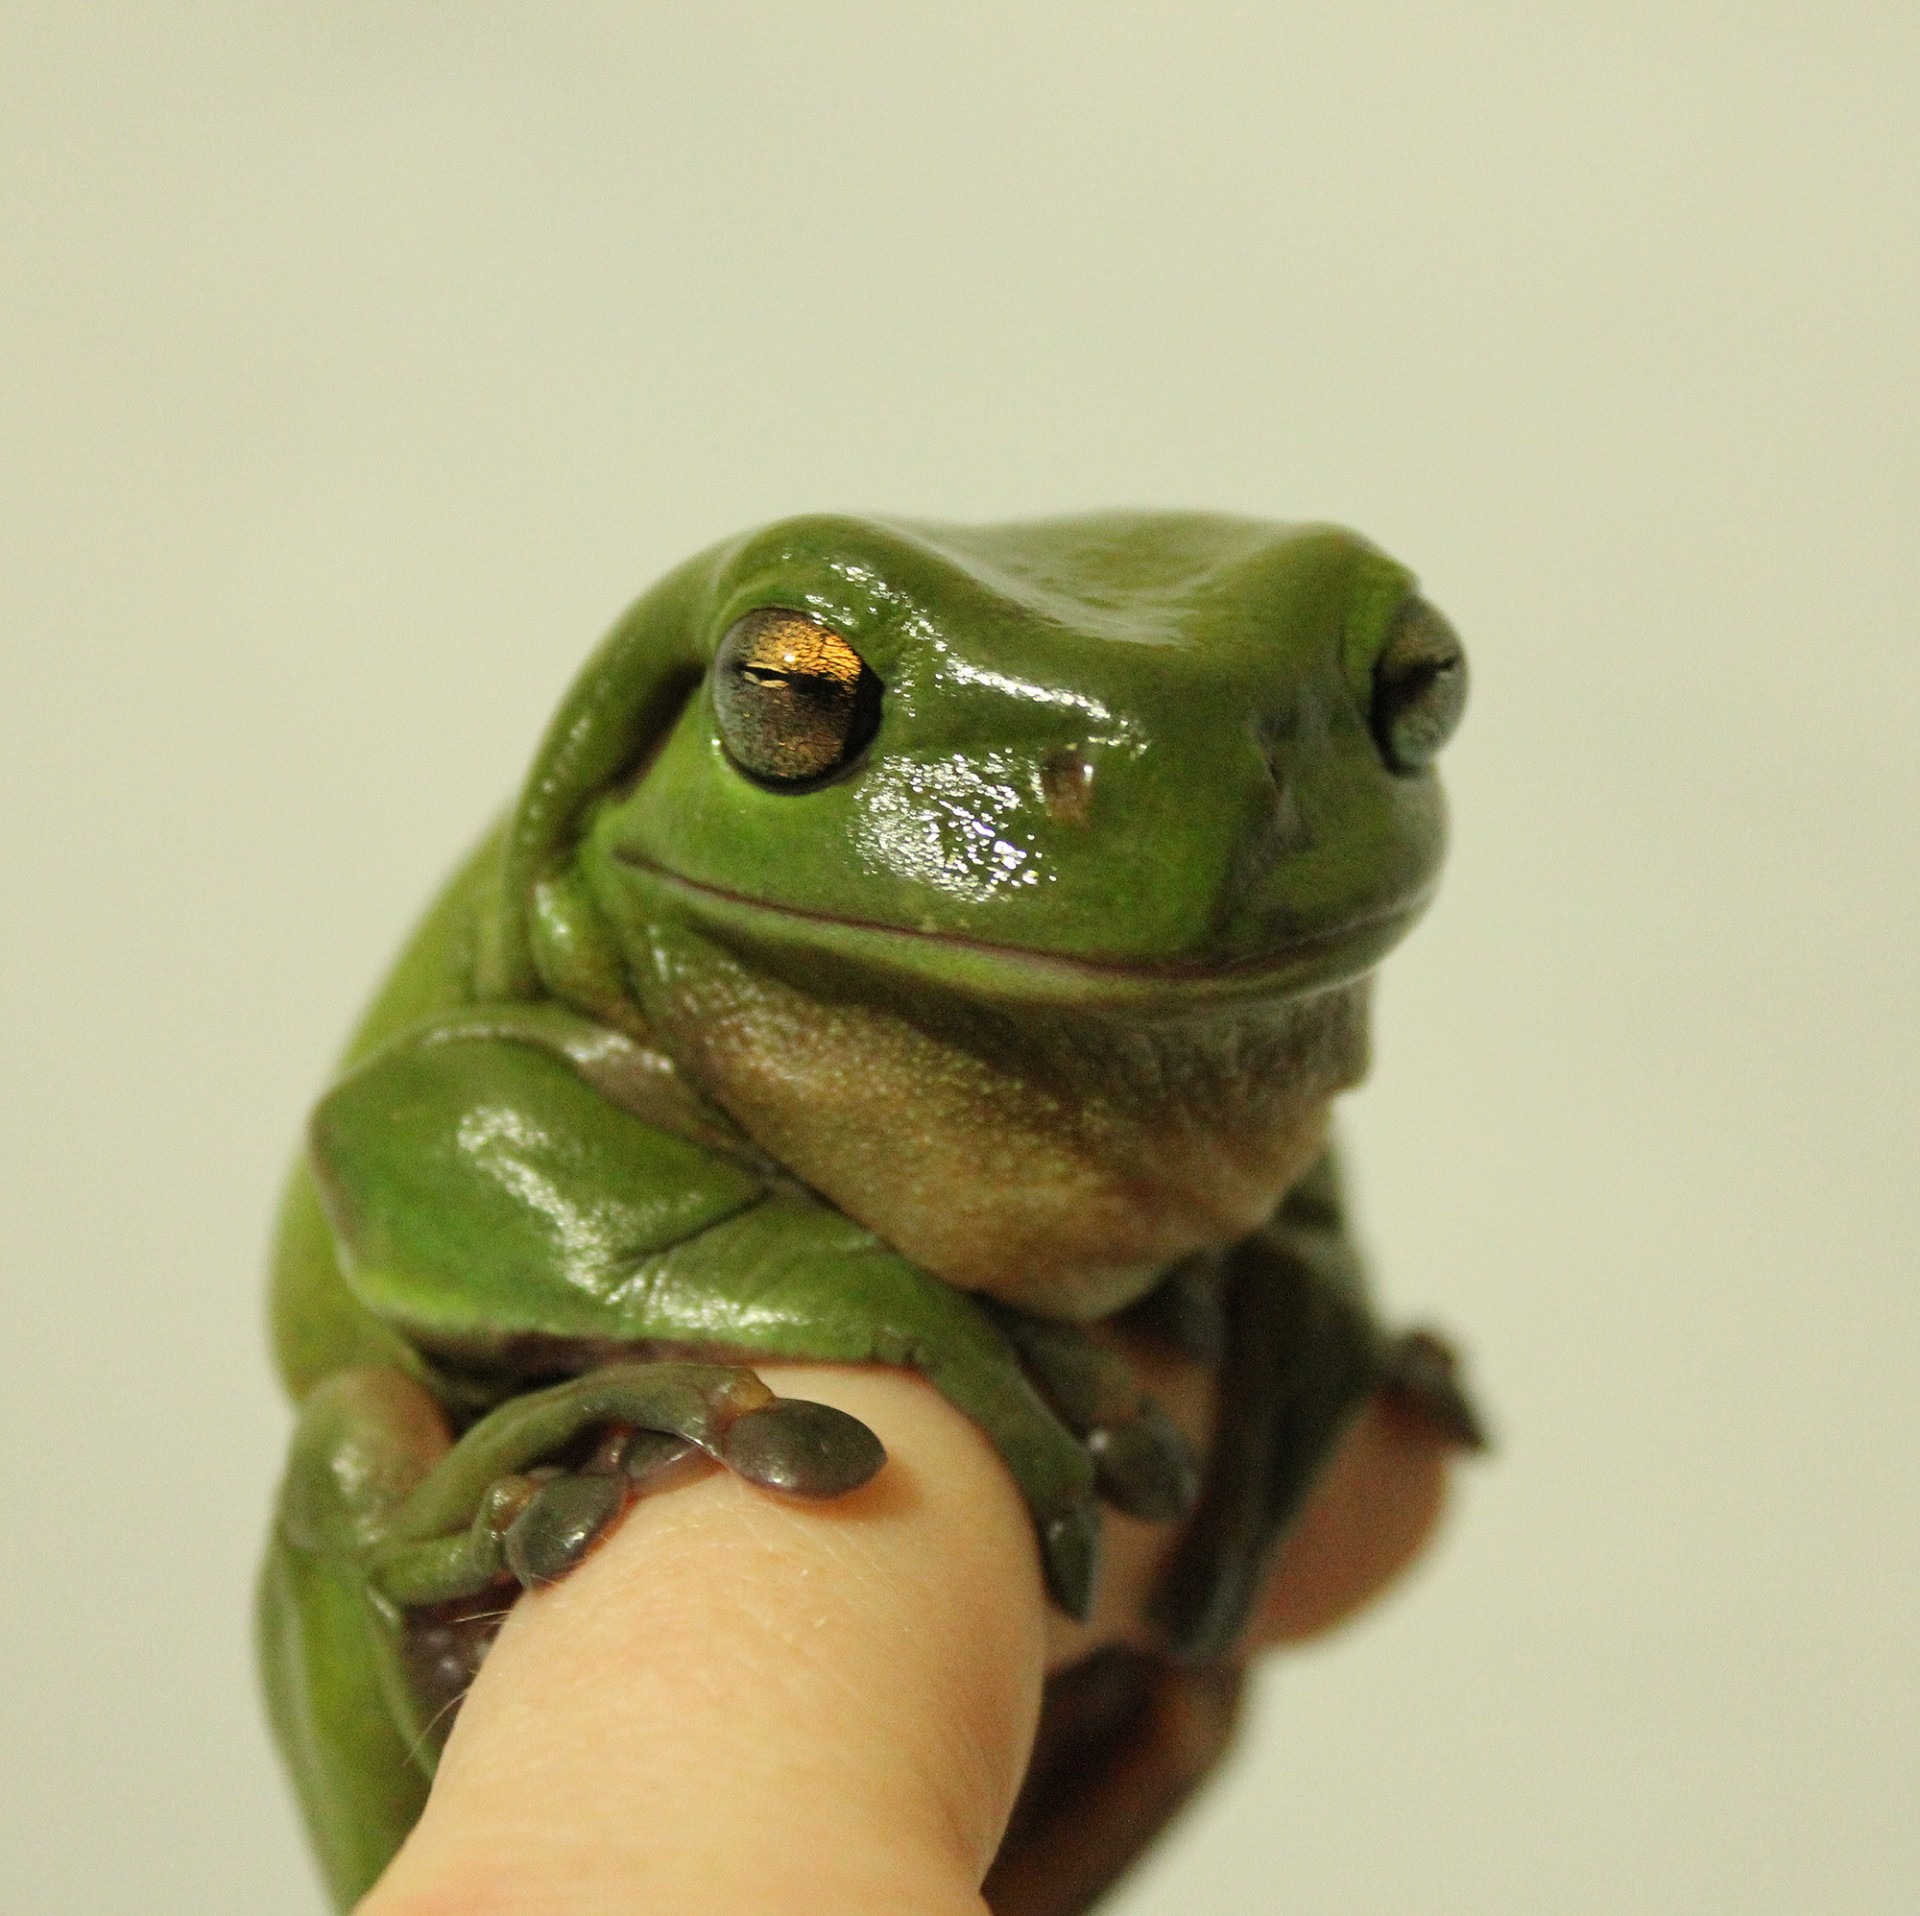
nature, wilderness, animal, wildlife, wild, environment, green, jungle, frog, amphibian, fauna, tree frog, outdoors, zoology, vertebrate, species, ranidae